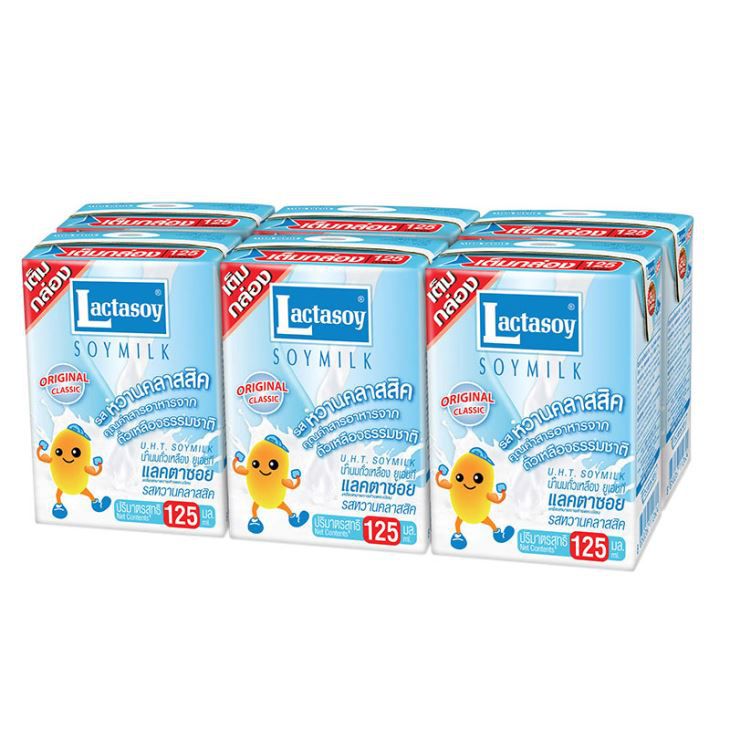
Label: cardboard